Science and inventions of Leonardo da Vinci

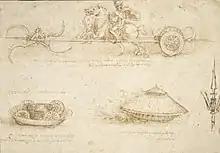
Leonardo's proposed vehicle

Leonardo studied linear perspective and employed it in his earlier paintings. His use of perspective in the two Annunciations is daring, as he uses various features such as the corner of a building, a walled garden and a path to contrast enclosure and spaciousness.